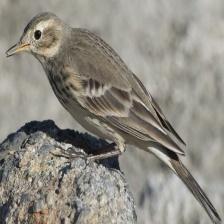
Species: AMERICAN PIPIT
Scientific name: ANTHUS RUBESCENS